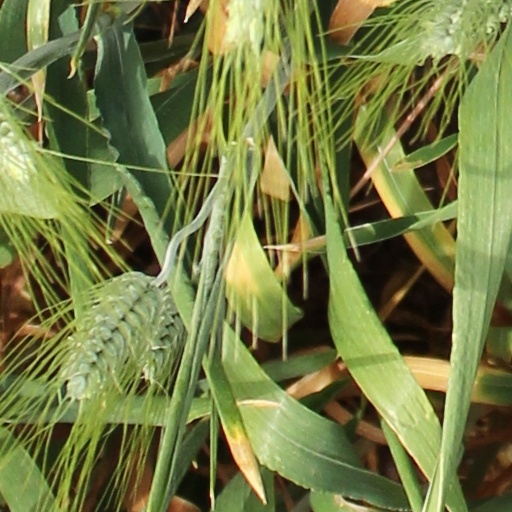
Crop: wheat